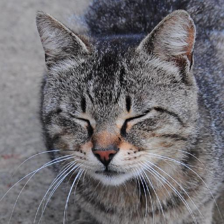
Label: animals